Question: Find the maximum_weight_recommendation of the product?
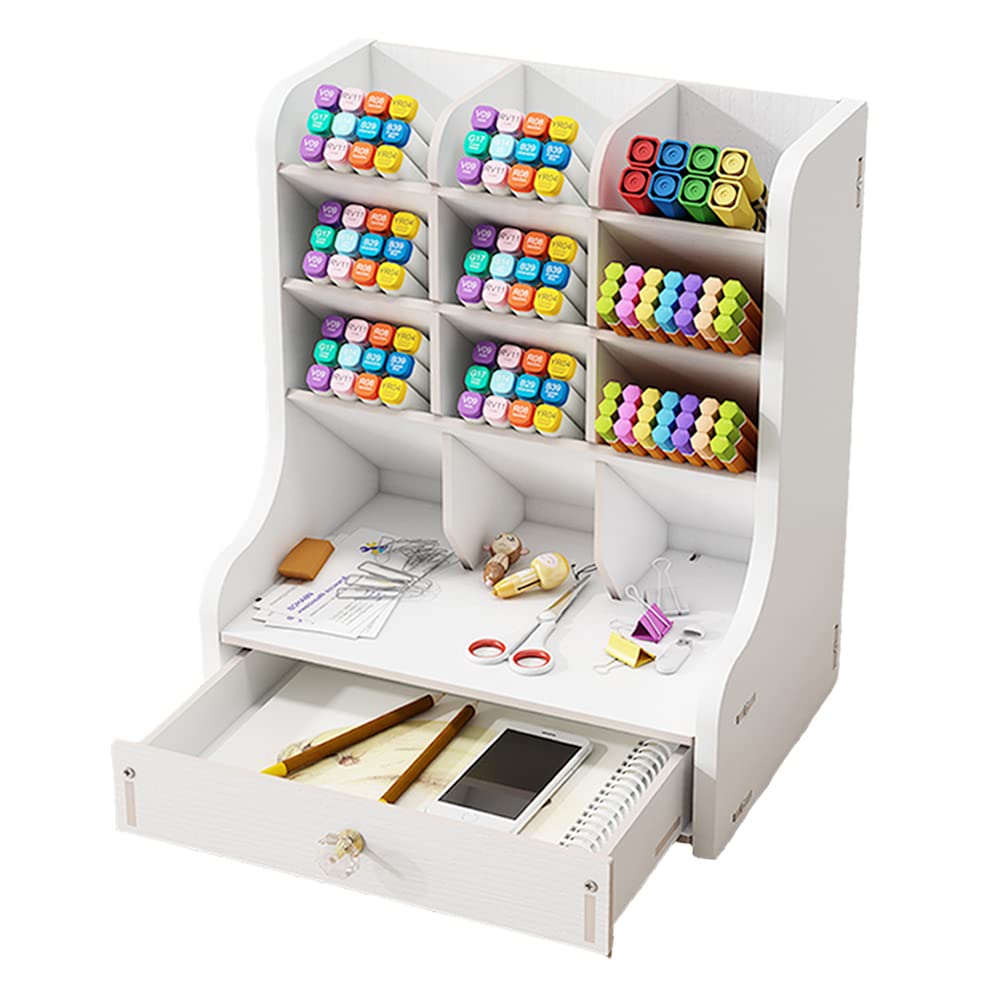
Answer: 923.0 gram